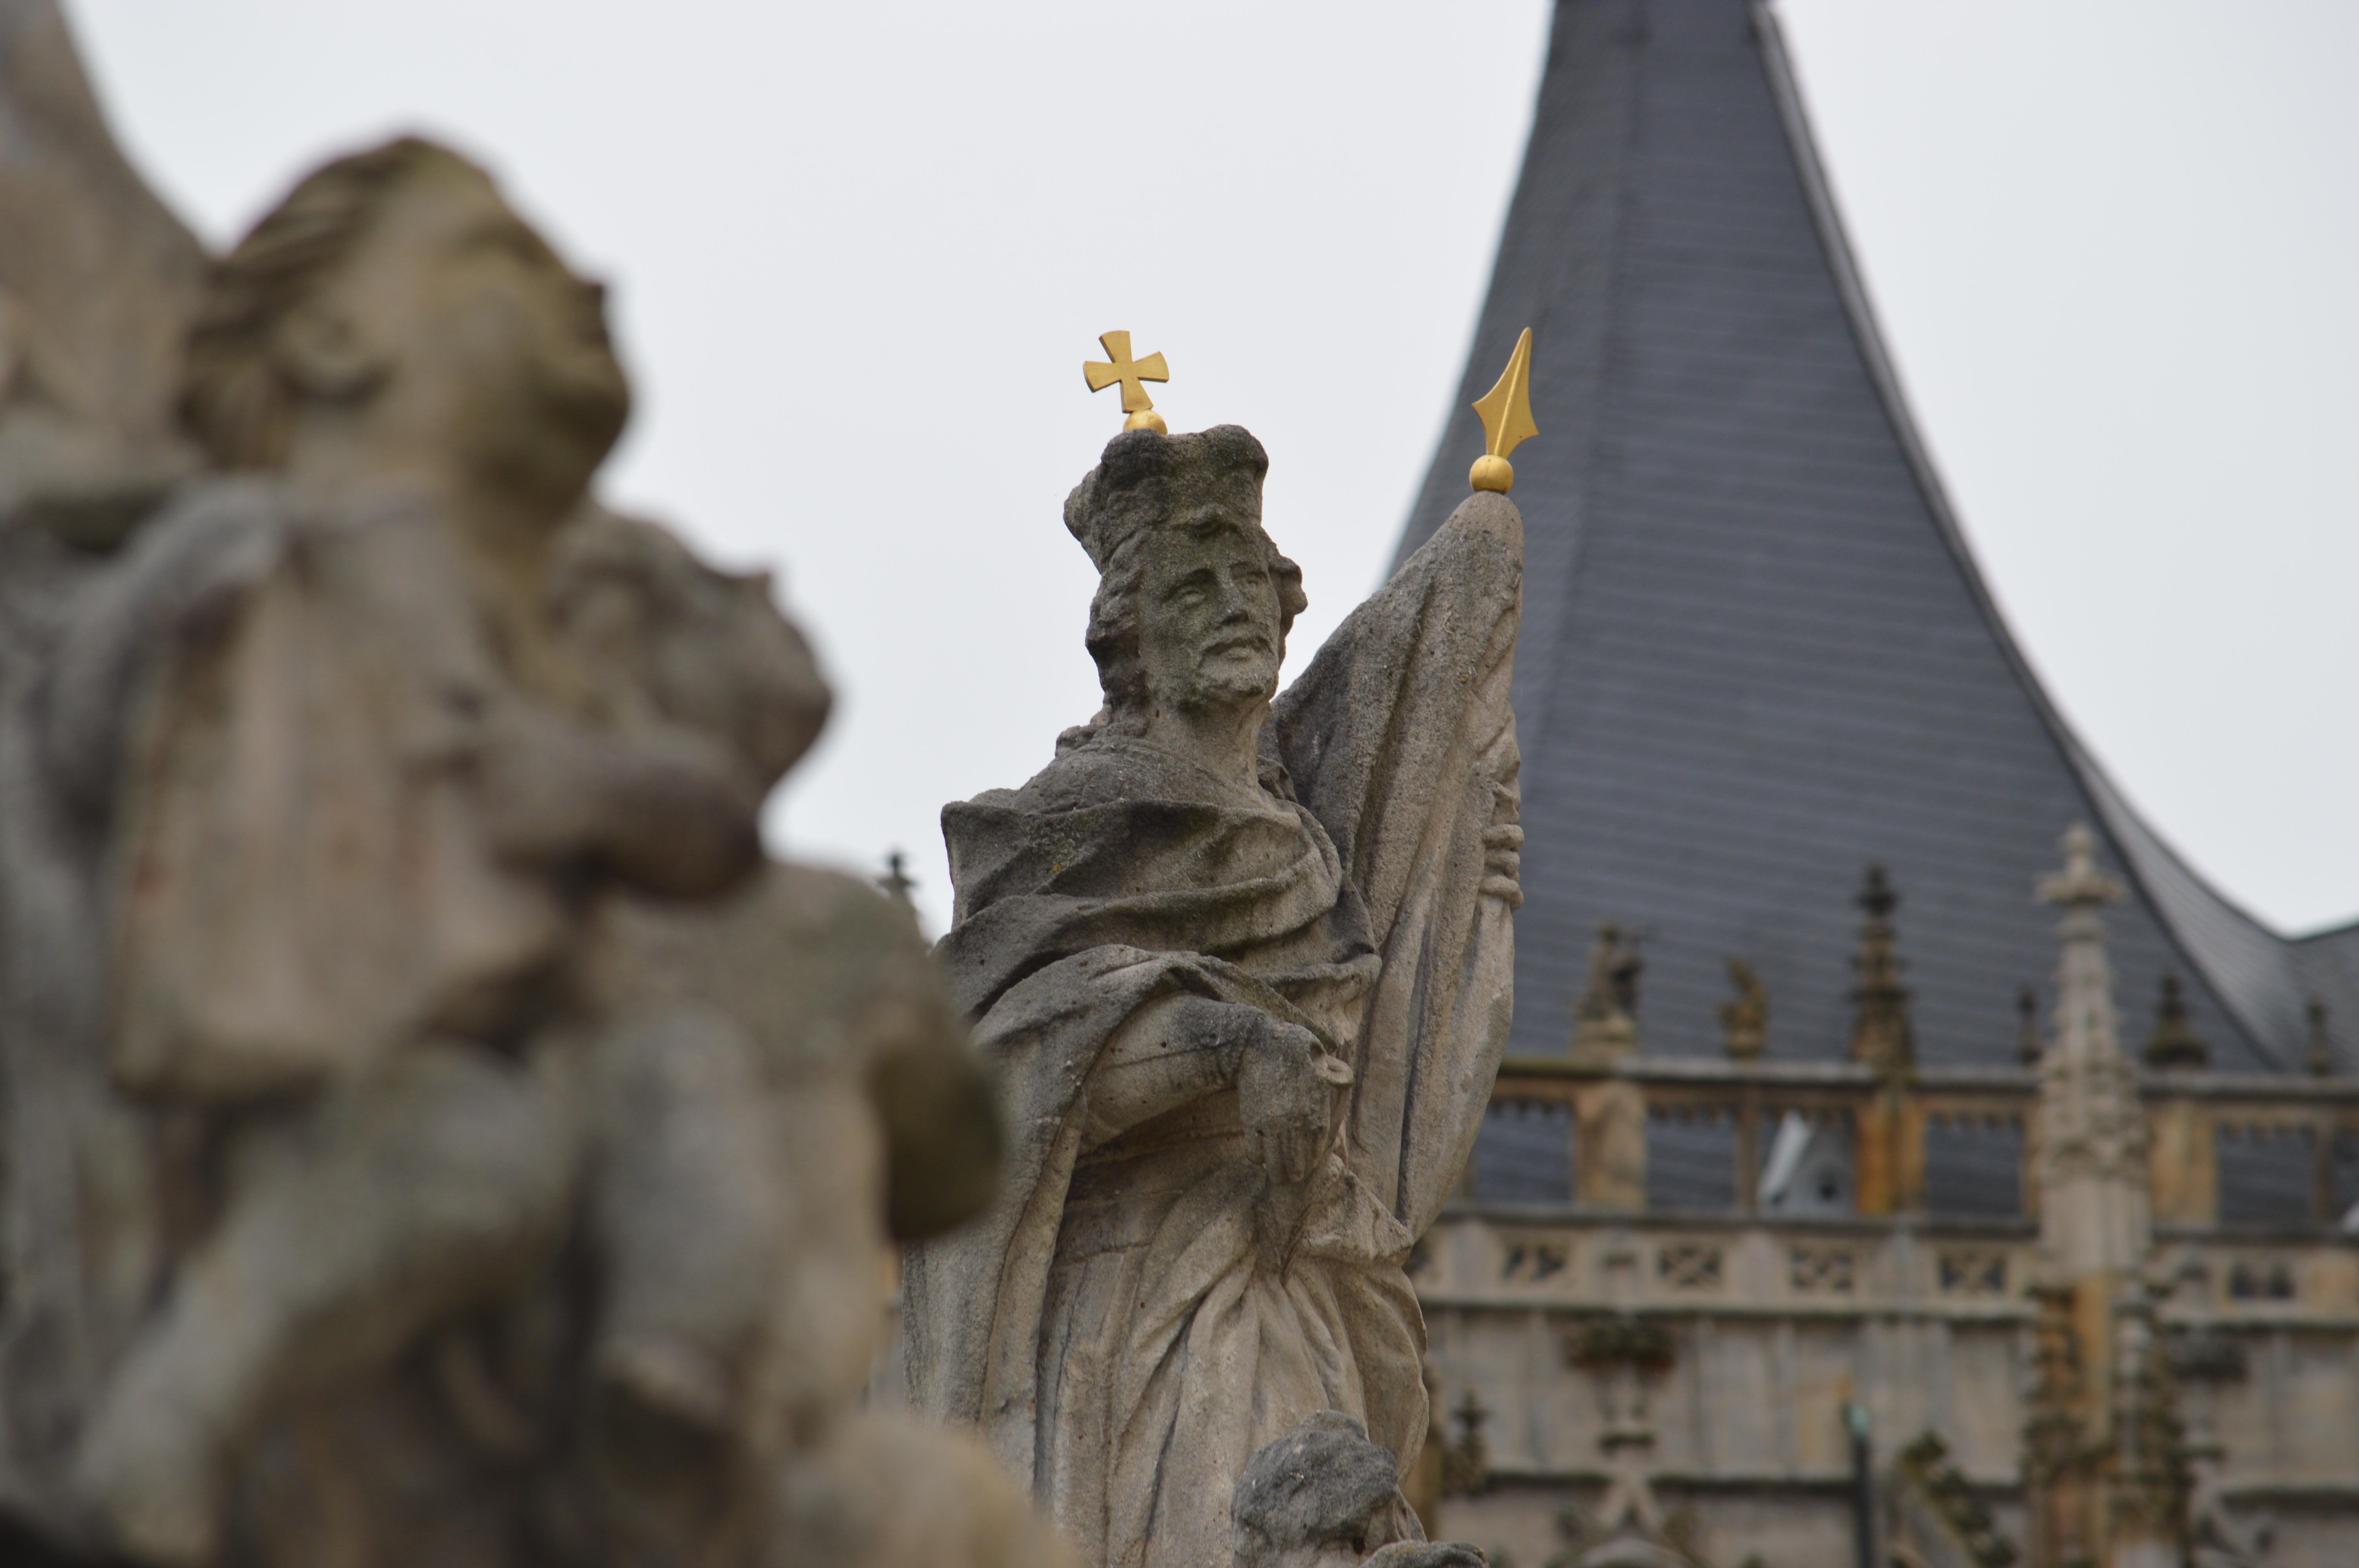
architecture, monument, statue, place of worship, sculpture, art, temple, unesco, czech, ancient history